Corn production in the United States

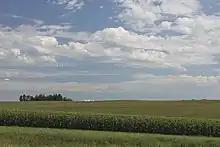
Corn Field (9622254931)

By the time scientific assessment of conduciveness to grow corn in the United States was undertaken by Meriwether Lewis in 1804, the immigrant settlers had already spread its growth in many parts of the country due to its suitability in varying climatic and soil conditions. Once the suitability of land in the central part of the country, the Midwestern United States, was scientifically established by Lewis and Clark, settlers moved to the area in large numbers, and started reaping large corn crops.